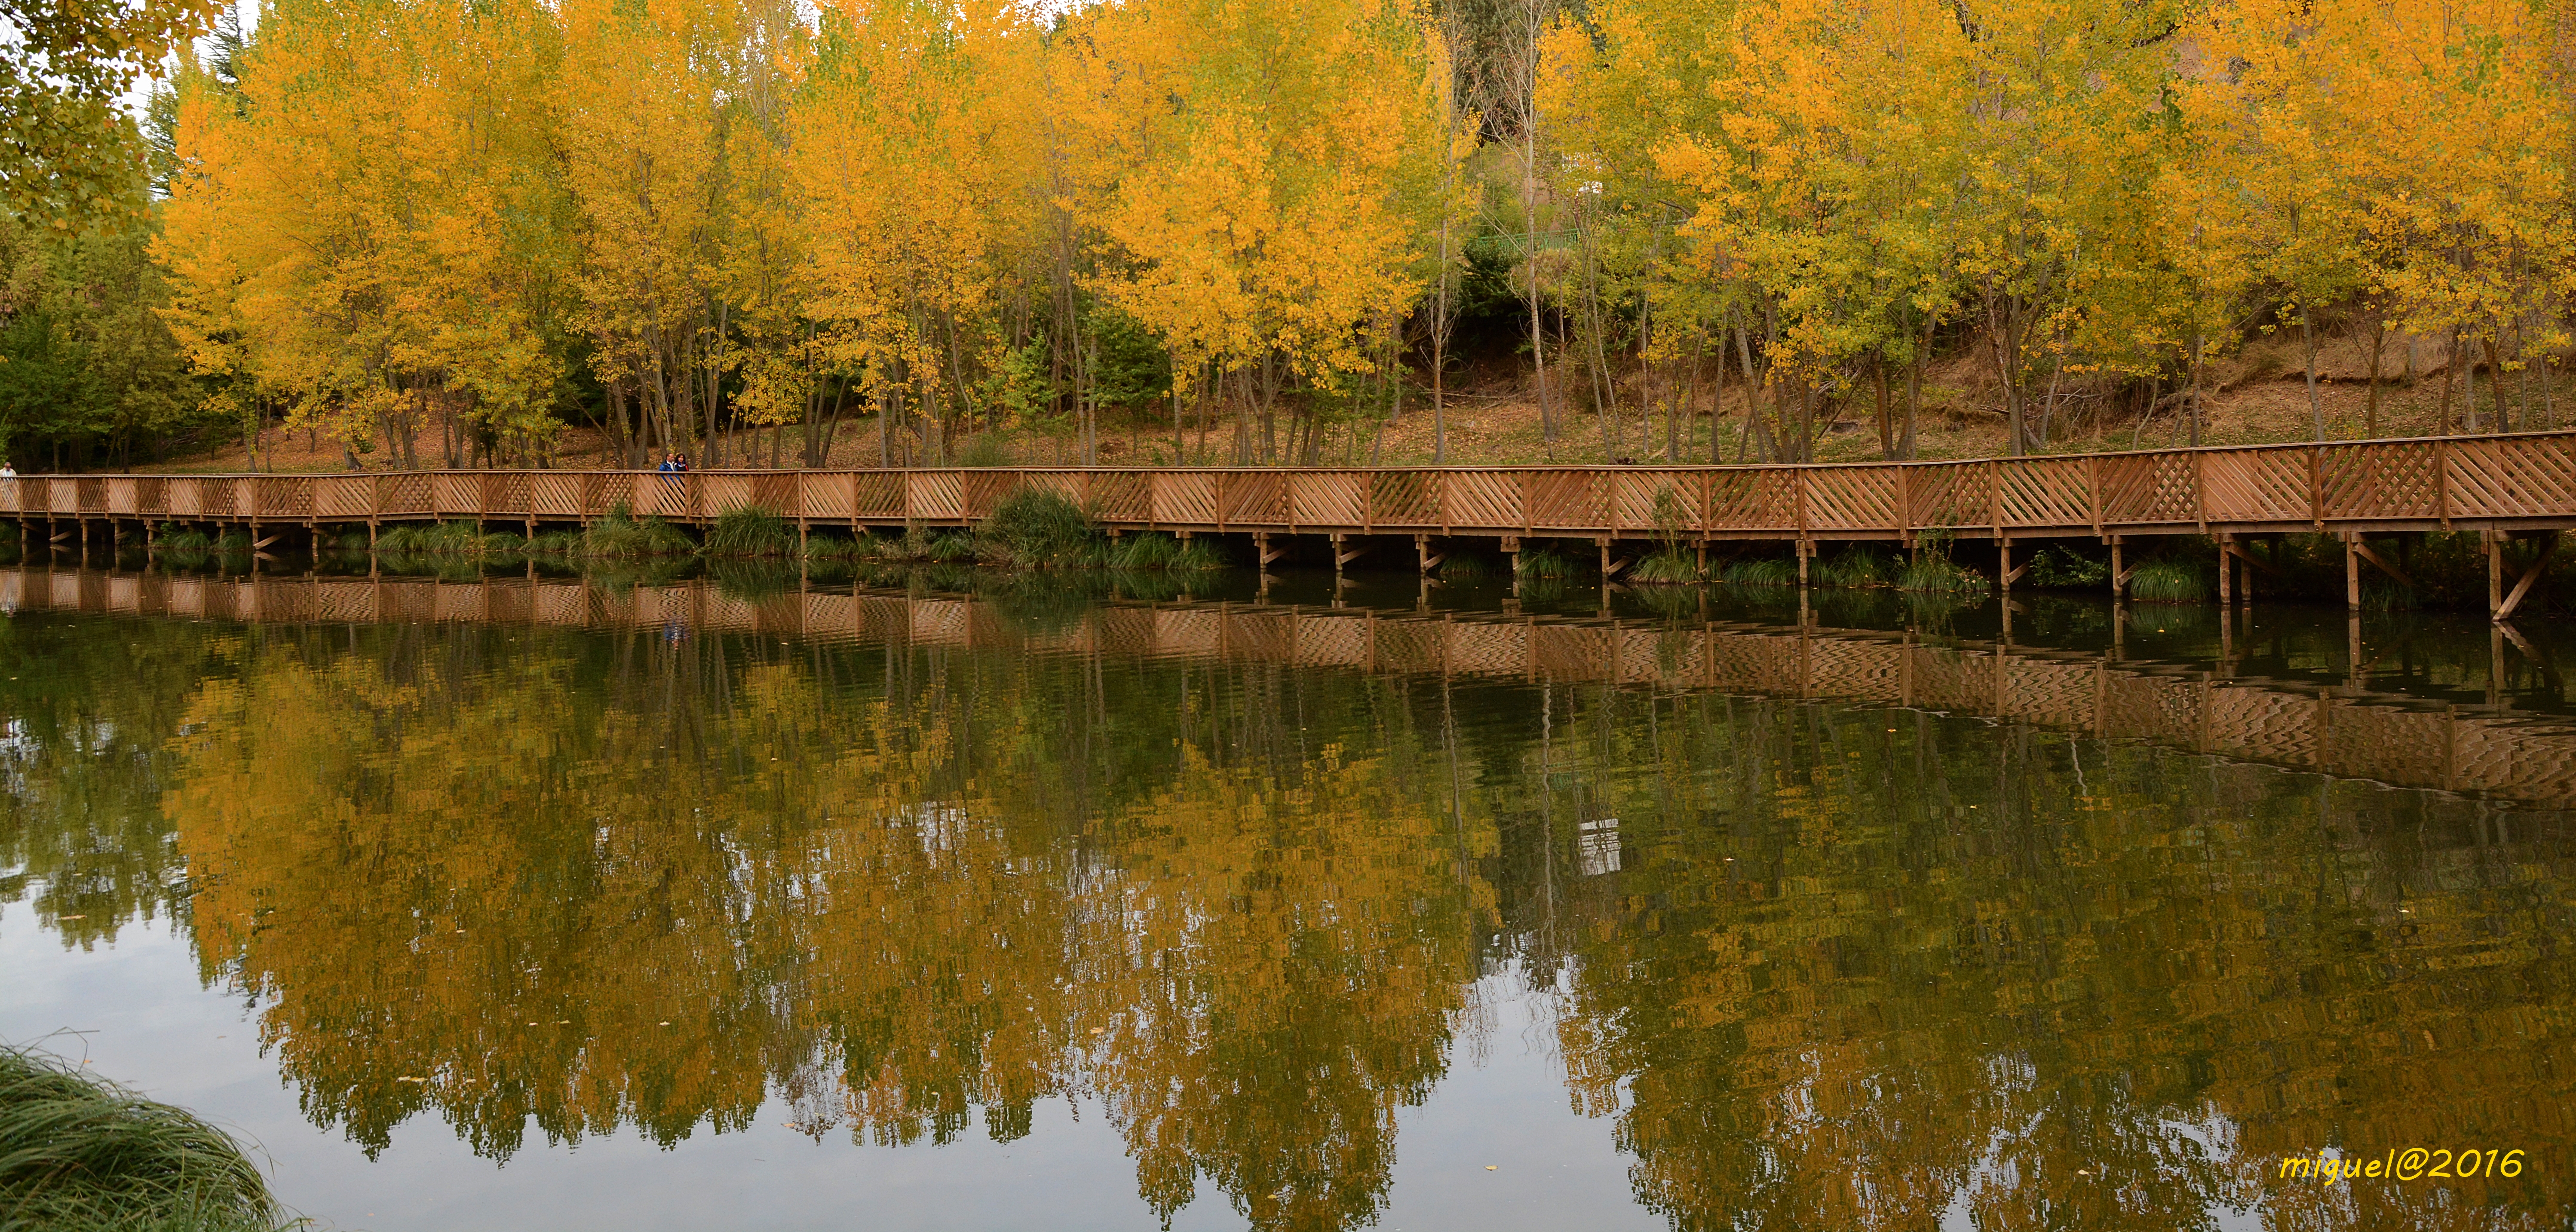
landscape, tree, nature, forest, plant, morning, leaf, flower, lake, river, pond, reflection, autumn, season, waterway, wetland, reflejos, rio, soria, duero, woodland, woody plant, bayou